Horace Anthony House

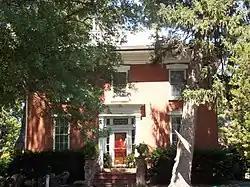

The Horace Anthony House is an historic residence located in Camanche, Iowa, United States. It was listed on the National Register of Historic Places in 1991.